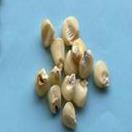
Maize quality: Good